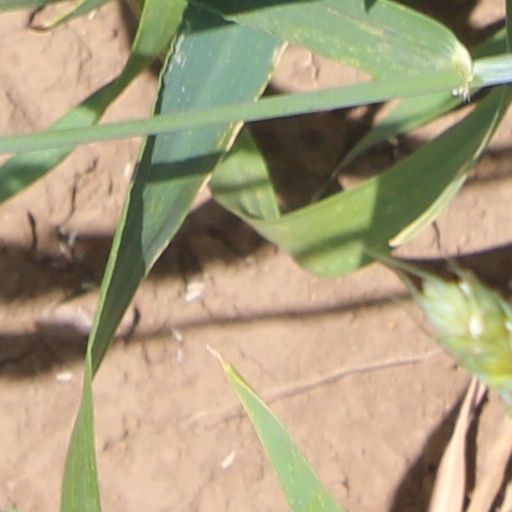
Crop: wheat